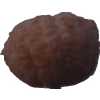
Label: orange_peeled